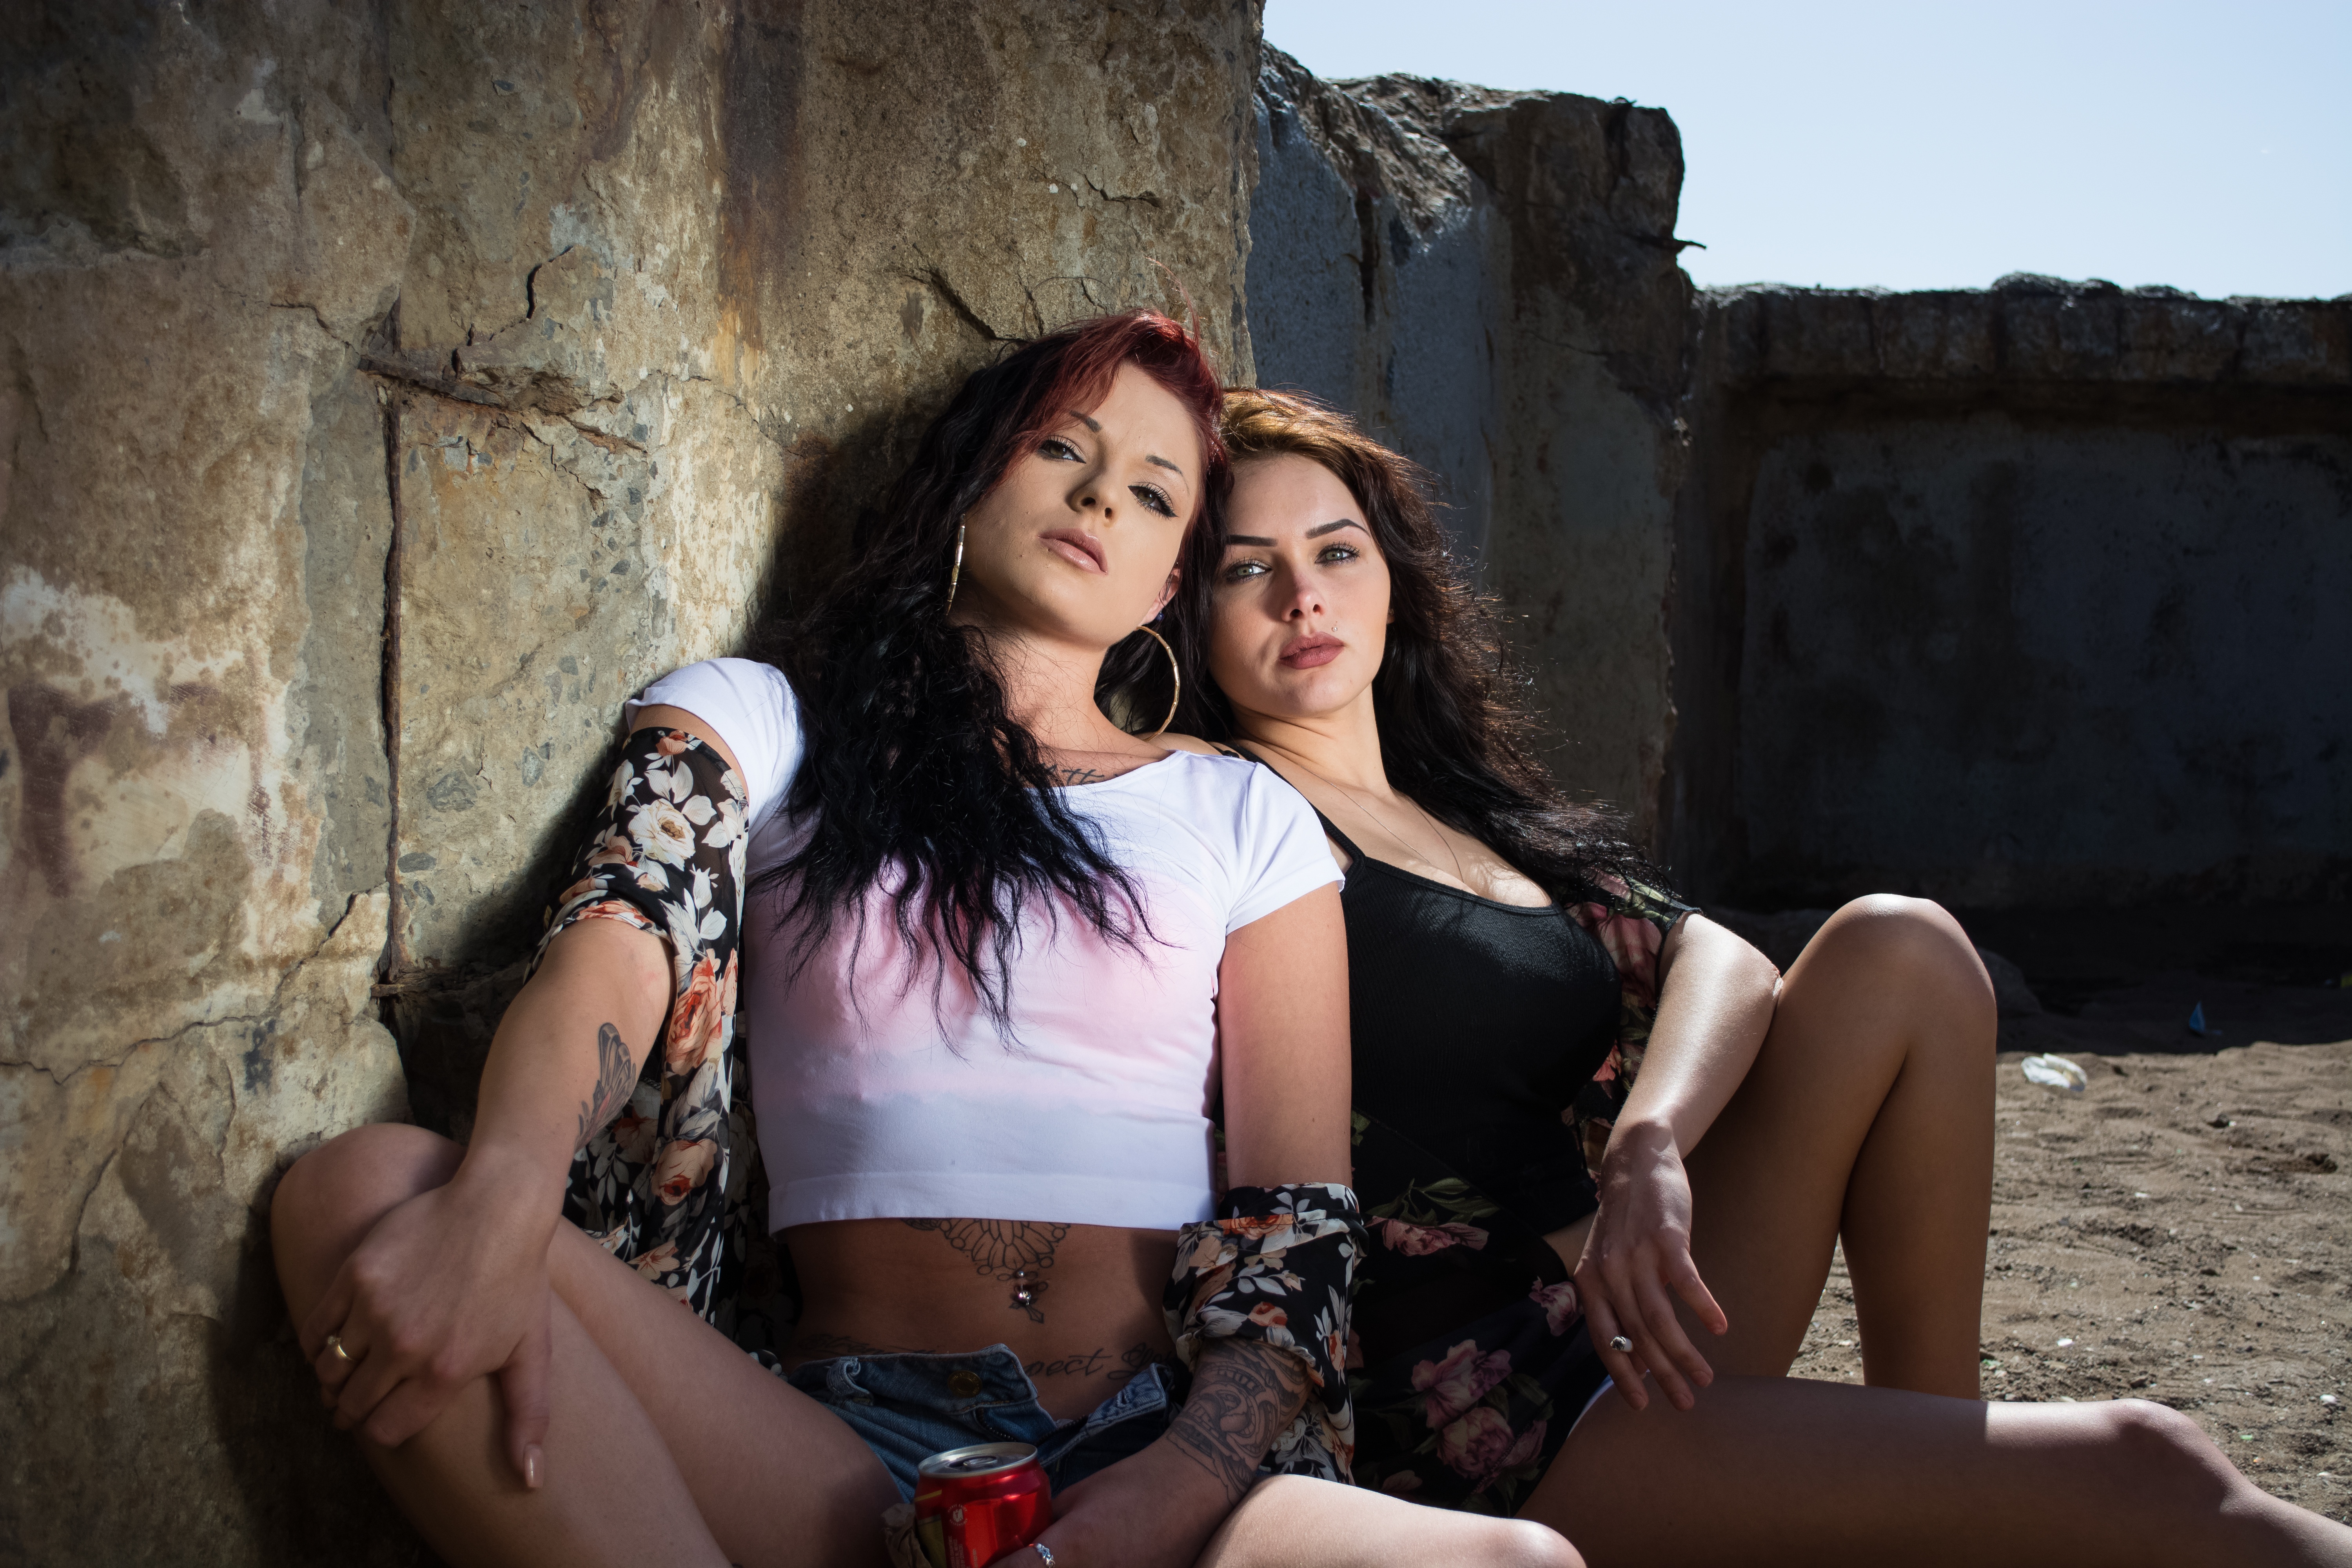
person, girl, woman, photography, leg, portrait, model, fashion, lady, human body, photograph, beauty, image, photo shoot, portrait photography, art model